Ohio State Route 116

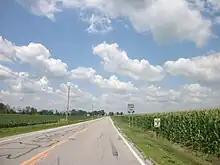
SR 116 in Van Wert County north of SR 117

State Route 116 travels through the western Ohio counties of Auglaize and Van Wert. No portion of this route is included within the National Highway System, a network of highways deemed most imperative for the nation's economy, mobility and defense.